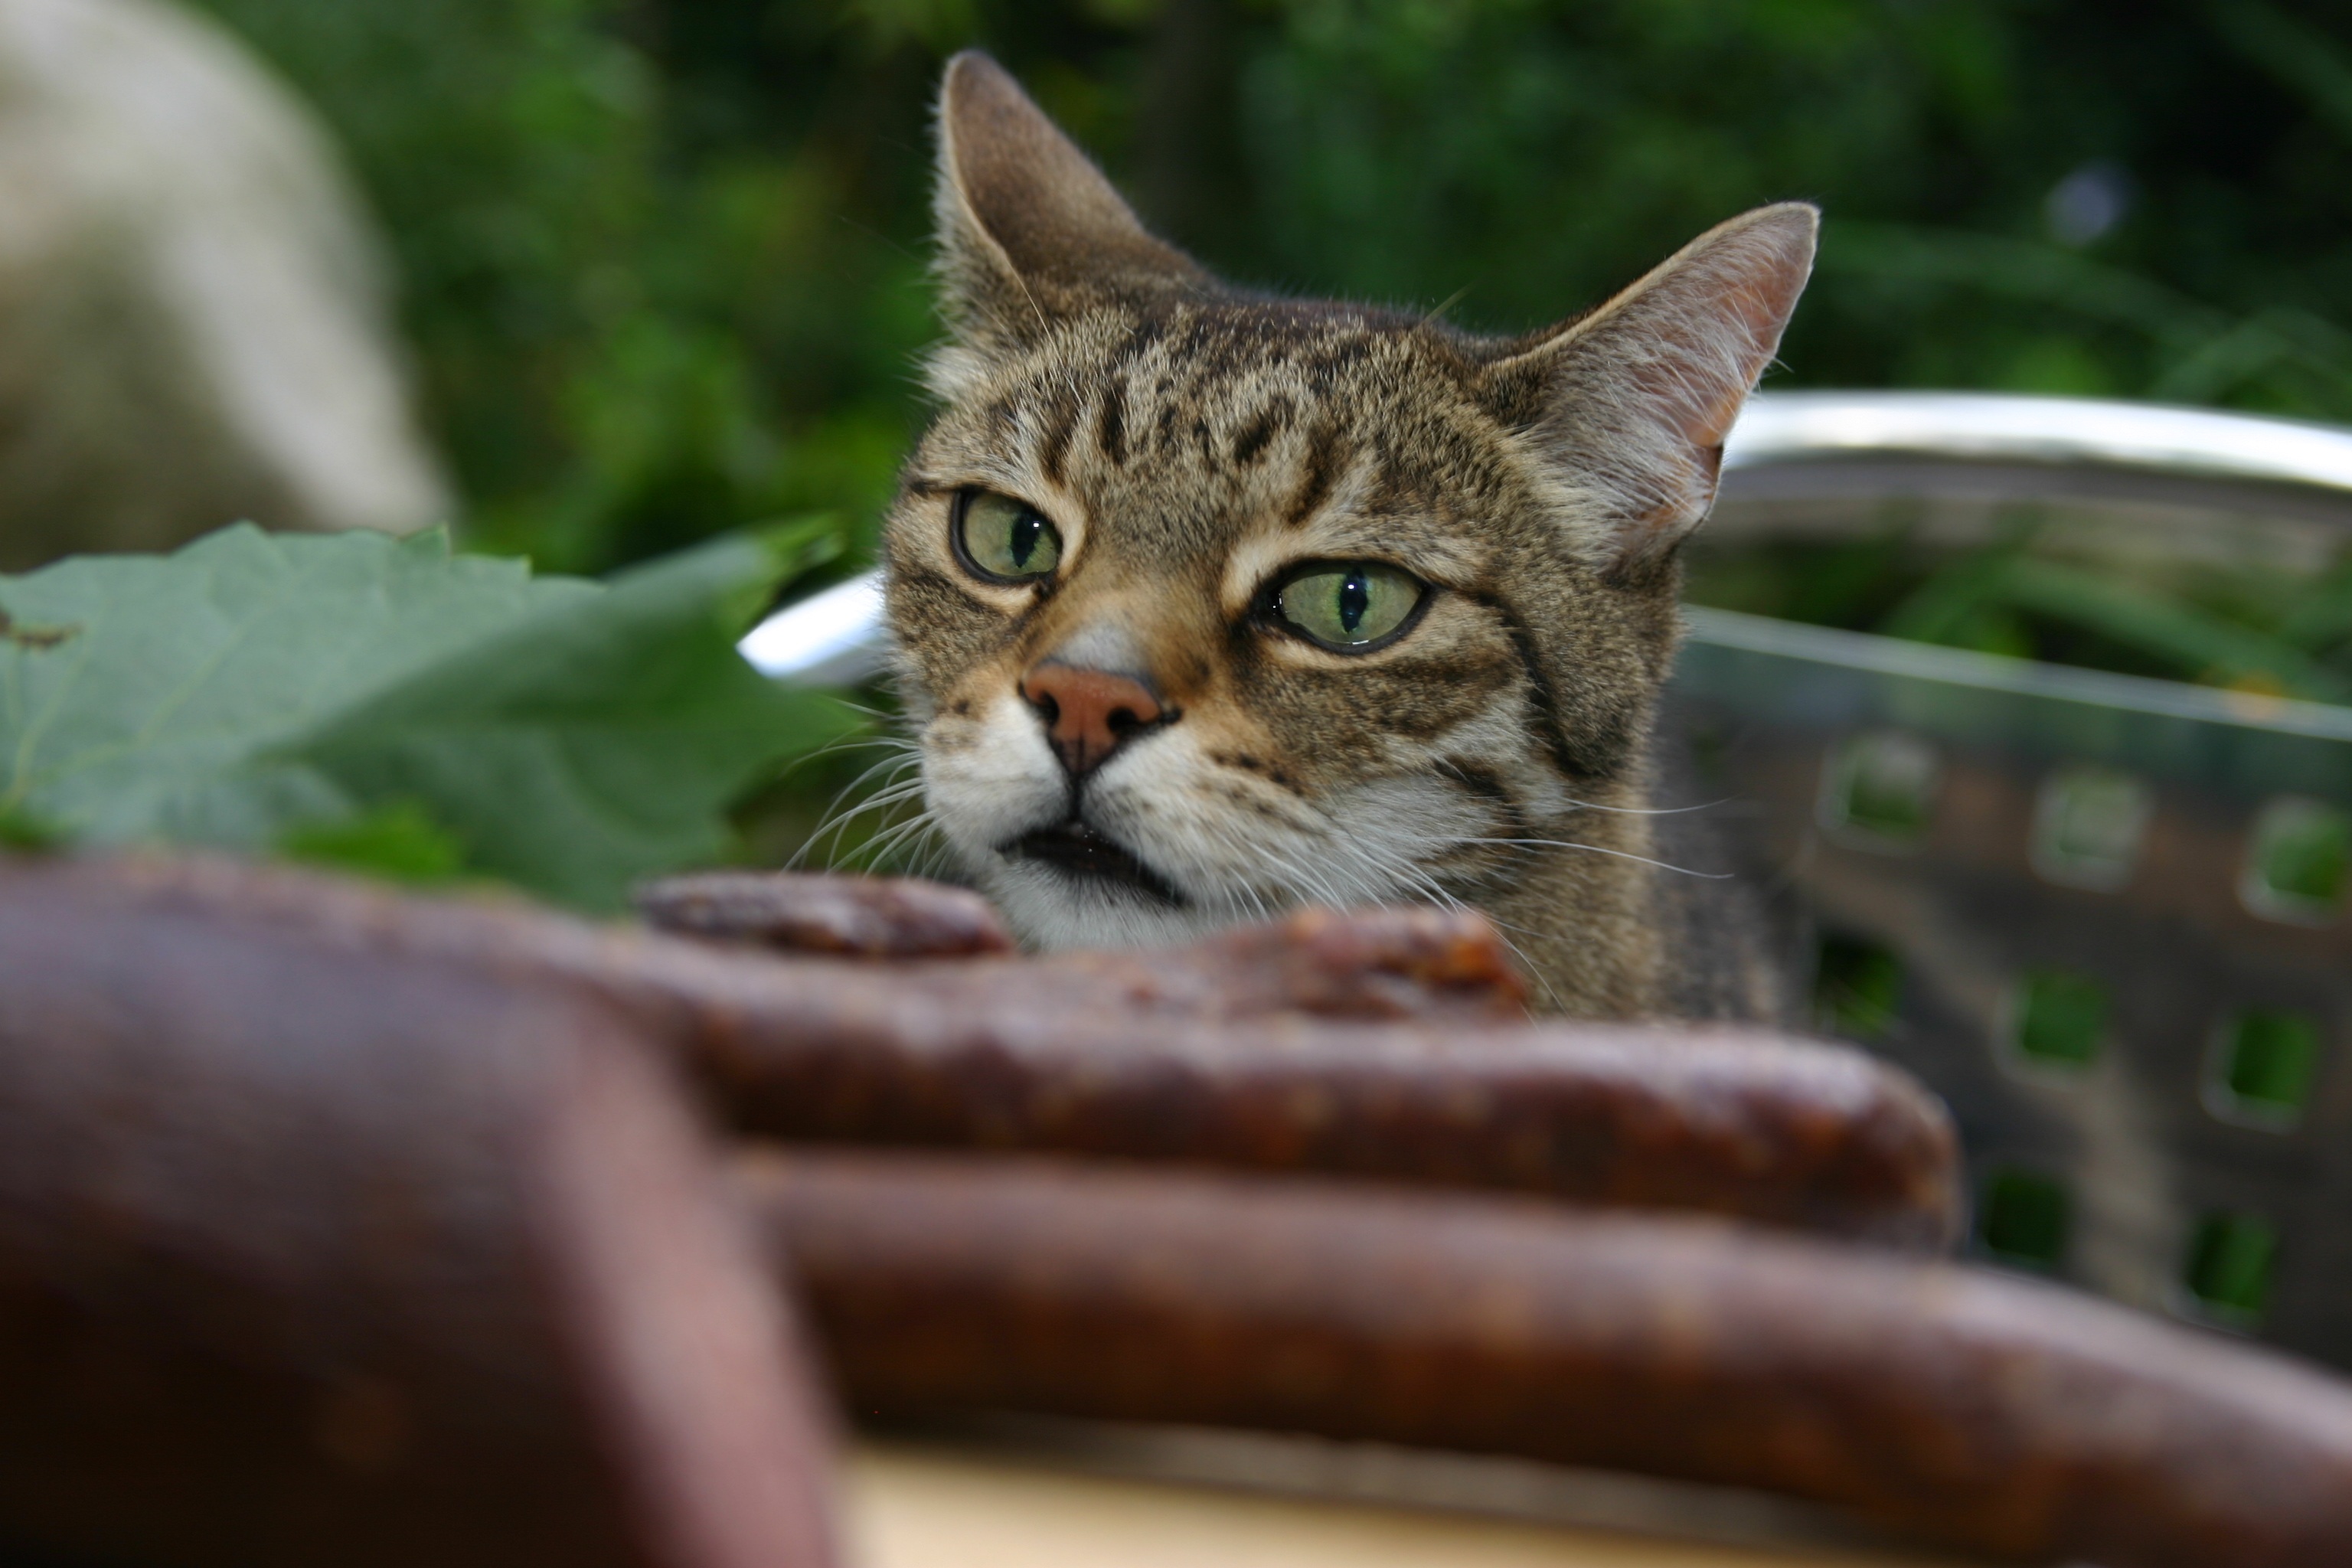
nature, animal, pet, fur, cat, mammal, garden, fauna, whiskers, vertebrate, mieze, attention, domestic cat, mackerel, cat face, tabby cat, bengal, european shorthair, wild cat, small to medium sized cats, cat like mammal, domestic short haired cat, rusty spotted cat